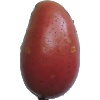
Label: Potato Red Washed 1